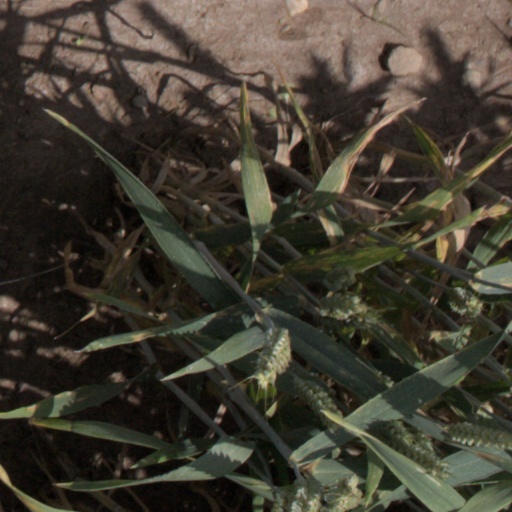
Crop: wheat